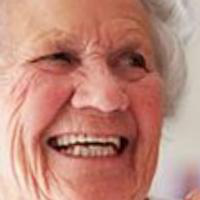
Age group: age 80 +